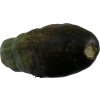
Label: cucumber